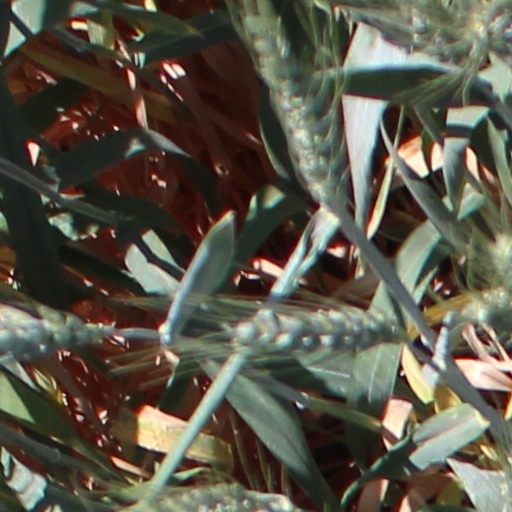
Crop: wheat